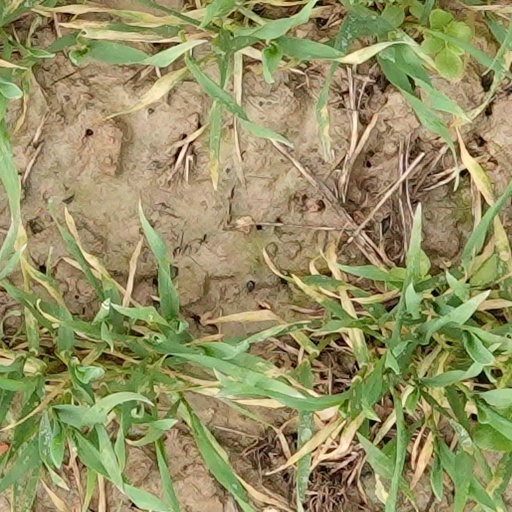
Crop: wheat